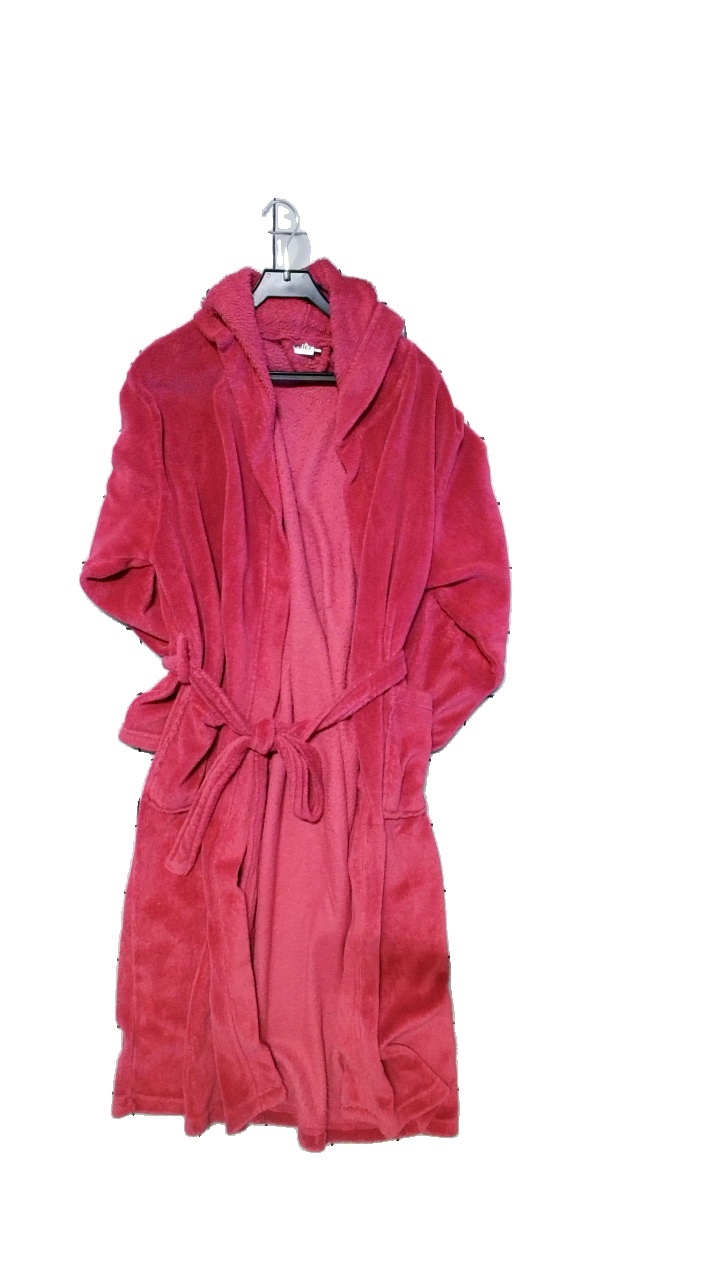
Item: Pajamas (Ladies)
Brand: Hemtex
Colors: Pink
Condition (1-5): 3
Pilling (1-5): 2
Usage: Export
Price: <50